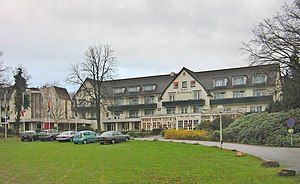
Bilderberggruppen
Bilderberggruppen, stiftet i år 1954 af Prins Bernhard af Holland med henblik på at bringe Europas og Amerikas elite sammen. Bilderberggruppen mødes en gang om året, første gang på hotellet af samme navn i Holland i 1954. Hovedkontoret ligger i Leiden i Holland.